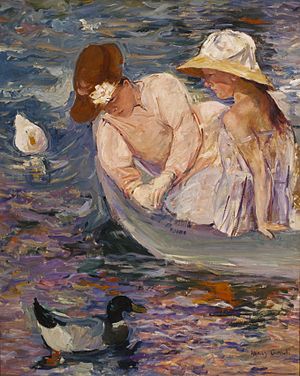
Mary Cassatt / Impressionisme
Sommer, cirka 1894, olie på lærred, Terra Foundation for American Art, Chicago
Mary Stevenson Cassatt var en amerikansk maler og grafiker, der levede det meste af sit voksenliv i Frankrig. Her var hun ven med Edgar Degas, og hun udstillede sammen med impressionisterne. Nogle af hendes centrale motiver var kvinder i private eller sociale sammenhænge, heriblandt især af det nære forhold mellem mor og barn.